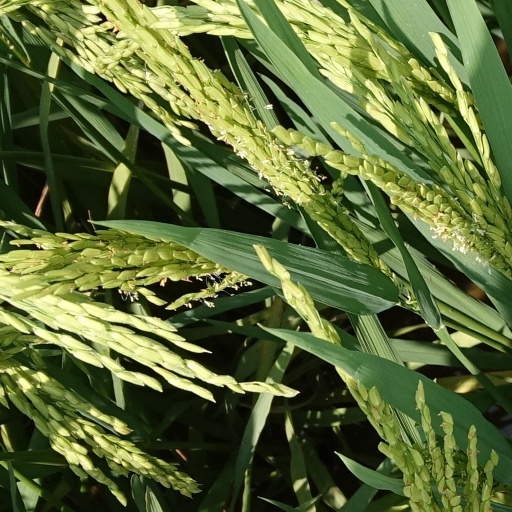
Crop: rice